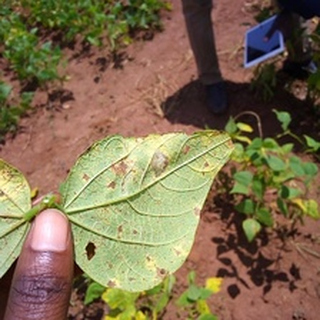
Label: bean_rust